Listening for Lions

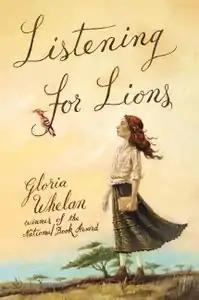

Listening for Lions is a children's novel by Gloria Whelan, first published in 2005. Set in 1919, it concerns an orphaned girl who becomes involved in an inheritance swindle.